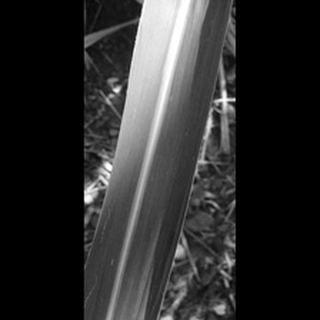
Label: healthy_sugarcane